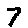
Label: 7